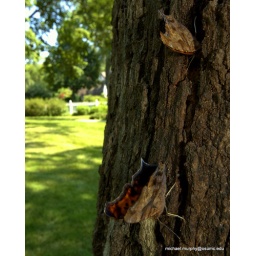
10mm is fun! Two question mark butterflies on a tree in our neighbors yard.